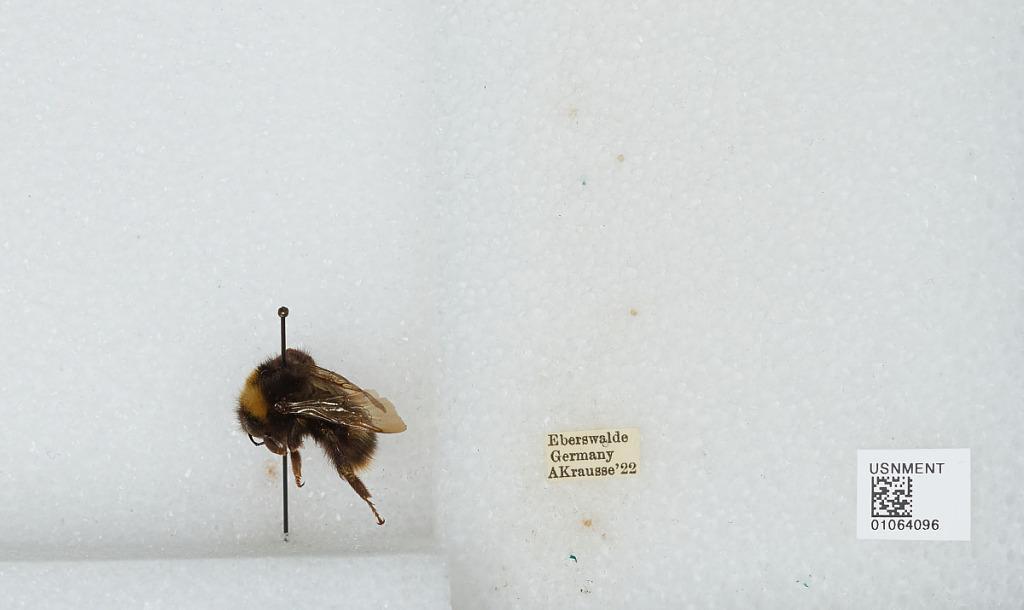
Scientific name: Bombus sp.
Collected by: A. Krausse
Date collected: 1922--
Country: Germany
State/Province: Brandenburg
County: Barnim
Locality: Eberswalde
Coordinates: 52.8356, 13.8182